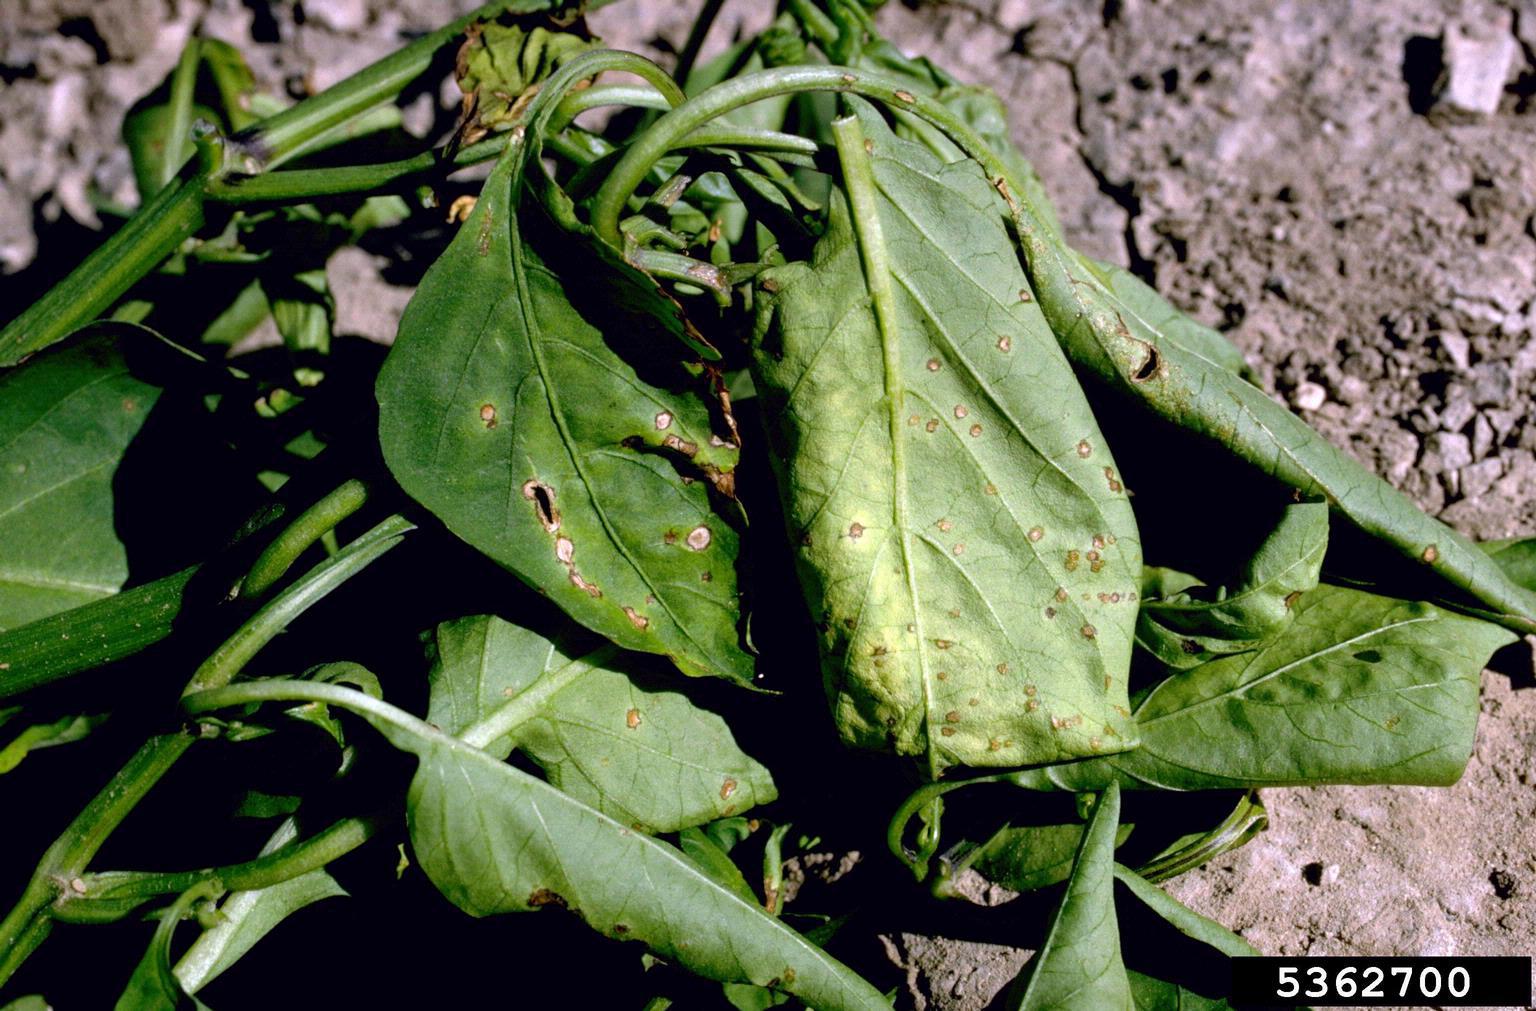
Plant: Bell pepper
Disease: bell pepper bacterial spot